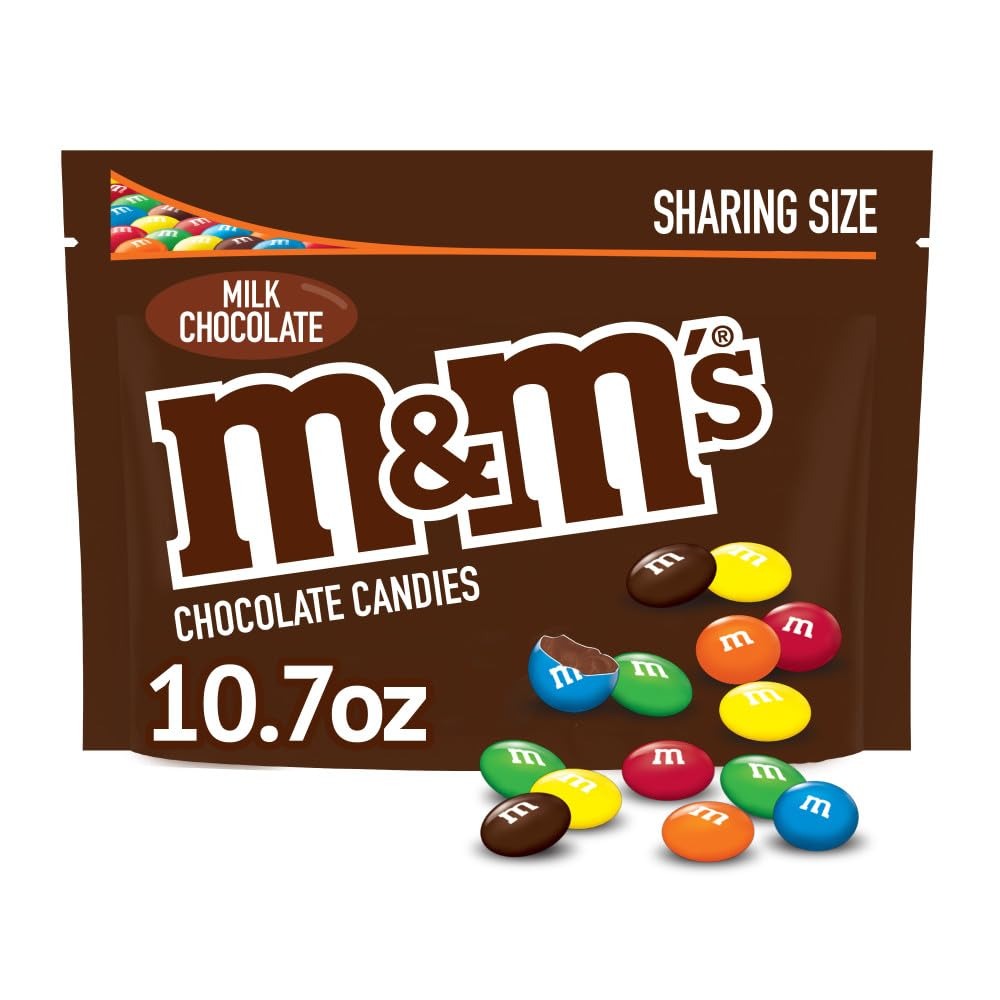
Item Name: M&M'S Milk Chocolate Candy, Super Bowl Chocolates Sharing Size, 10.7 oz Bag
Bullet Point 1: Share some big game sweetness by adding the rich, chocolatey taste of M&M's Milk Chocolate Candies to your spread with this 10.7-ounce sharing size pack
Bullet Point 2: Enjoy your favorite classic rich milk chocolate coated in colorful, crunchy candy shells
Bullet Point 3: Great for fall tailgating moments when you'd like a colorful candy treat
Bullet Point 4: Perfect for Super Bowl fans looking for resealable candy packs to stock the party
Bullet Point 5: Don't make a rookie mistake, add a taste of sweetness to your Super Bowl spread of salty snacks, apps, and football game grub, because everyone loves a sweet victory
Value: 128.4
Unit: Ounce

Price: 5.99